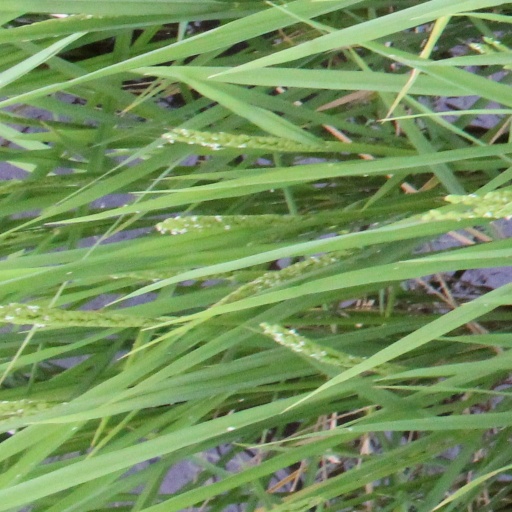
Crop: rice